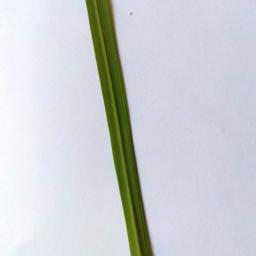
Label: Rice___Healthy